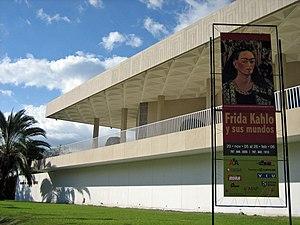
Edward Durell Stone est un architecte américain moderniste du XXᵉ siècle.
Le musée d'Art de Ponce est un musée de la ville de Ponce à Porto Rico. C'est l'un des principaux musées des Antilles. Il a été fondé par l'ex-gouverneur de Porto Rico le 28 décembre 1965. Le musée expose 3000 pièces sur 14 galeries. Les œuvres les plus importantes sont des tableaux espagnols et français.